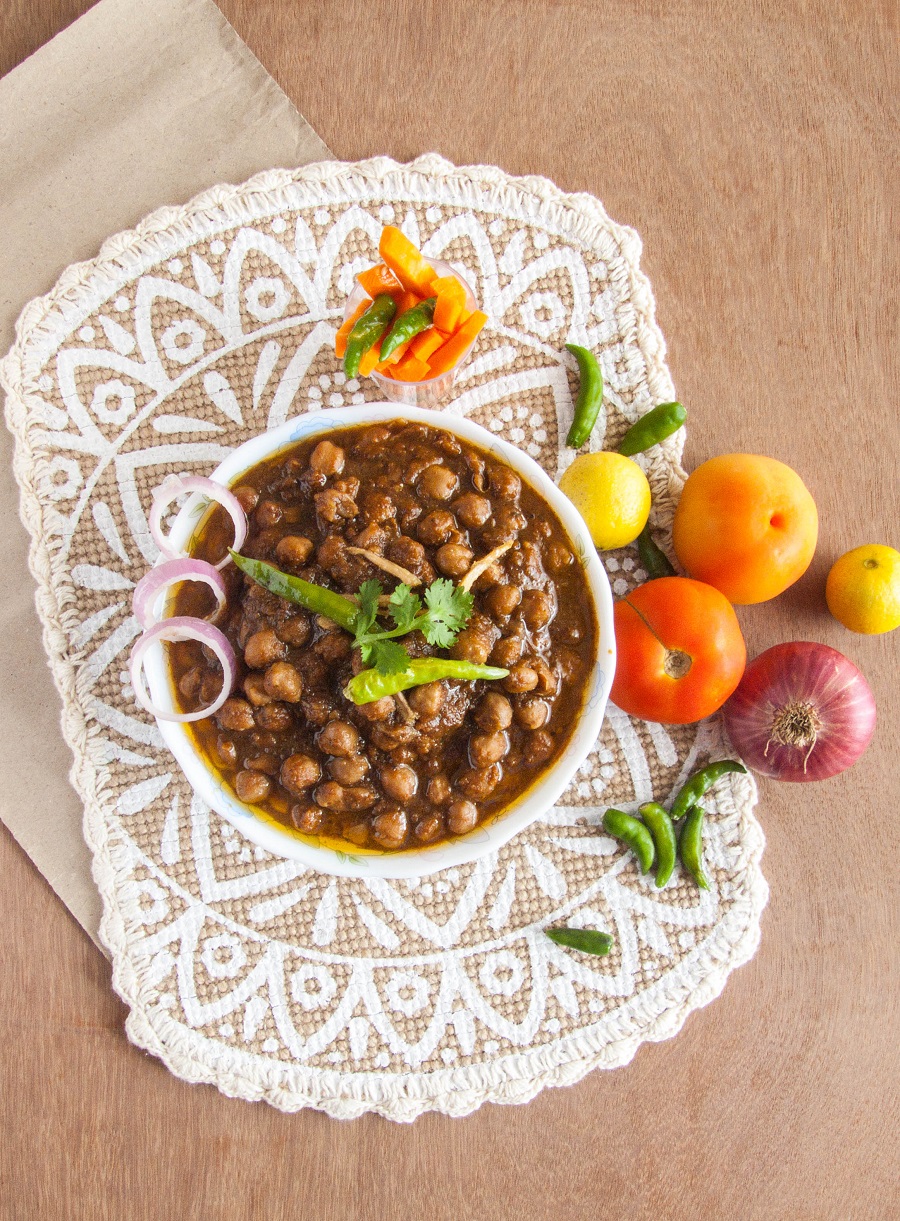
Dish: chole_bhature